Tombstone promotion

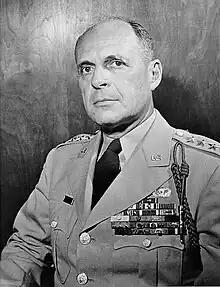
Army chief of staff Matthew B. Ridgway gave "de facto" tombstone promotions to old friends and sons of old friends.

Navy personnel officers claimed that the Army and Air Force already provided a "tombstone promotion with pay" by manipulating their dual promotion tracks for temporary and permanent grades. Since mandatory retirement laws were based on time in permanent grade but officers could retire in the highest temporary grade in which they served at least six months, the Army could deliberately promote a colonel to temporary brigadier general in his 29th year of service and then fail to select him for permanent brigadier general, forcing him to retire in his 30th year for excessive time in grade as a permanent colonel, but with the rank and retired pay of his highest temporary grade of brigadier general. The equivalent Navy captain also retired in his 30th year, but could receive a tombstone promotion to only the rank of rear admiral and not its retired pay.